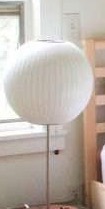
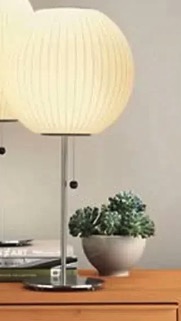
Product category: misc
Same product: yes